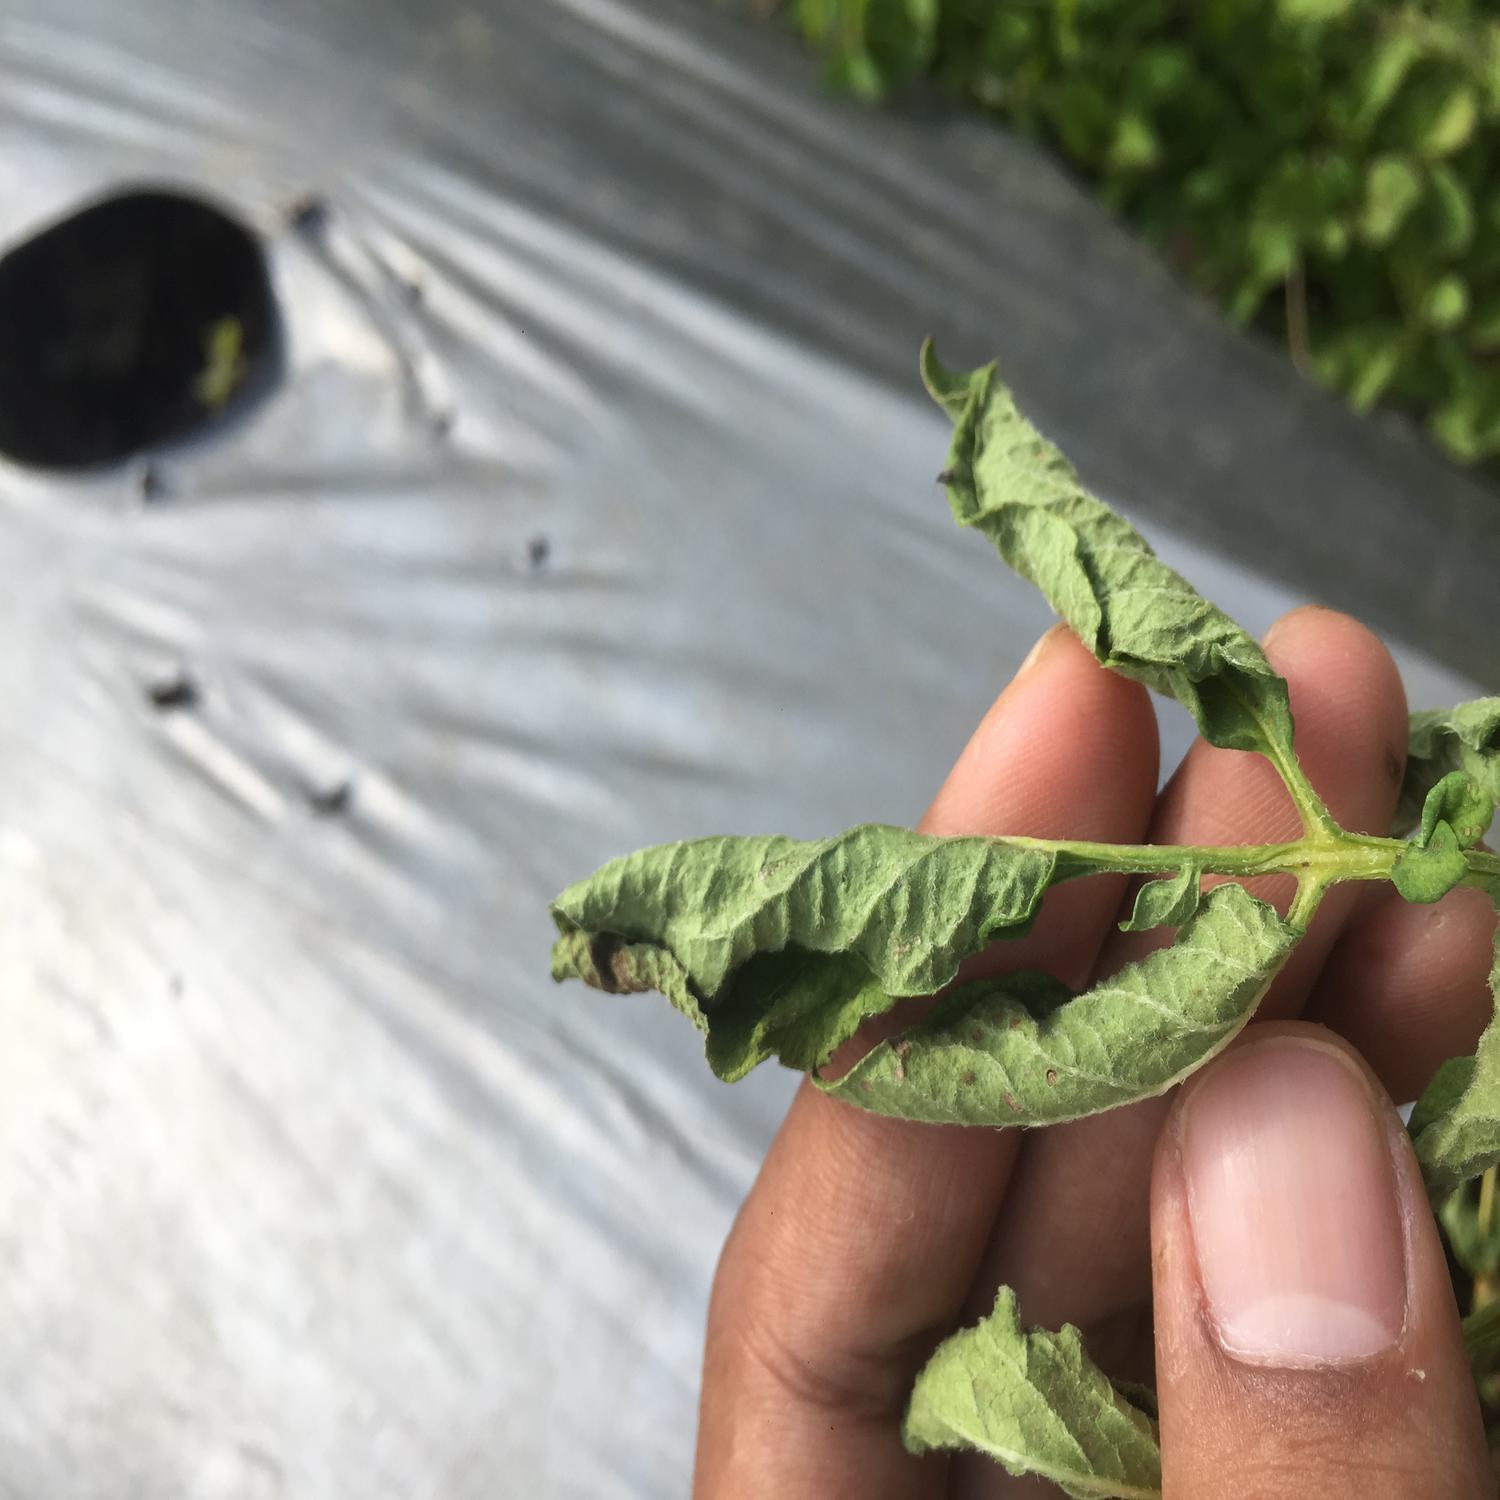
Etiqueta: Pudricion_Parda